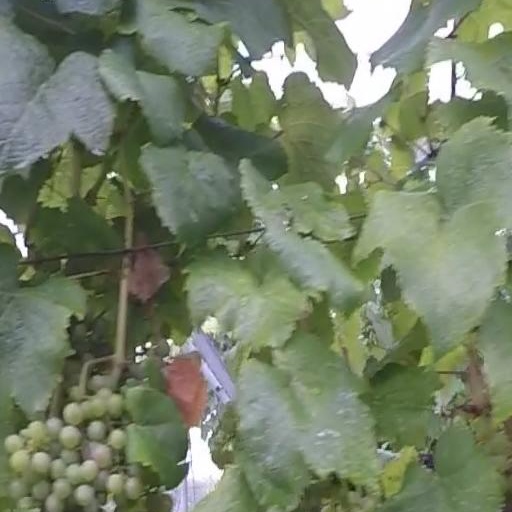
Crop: grape